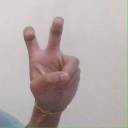
अक्षर: ई